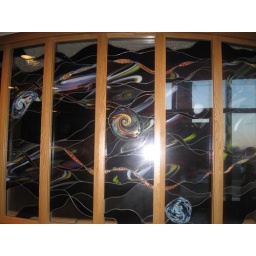
Stained glass window in Andromeda